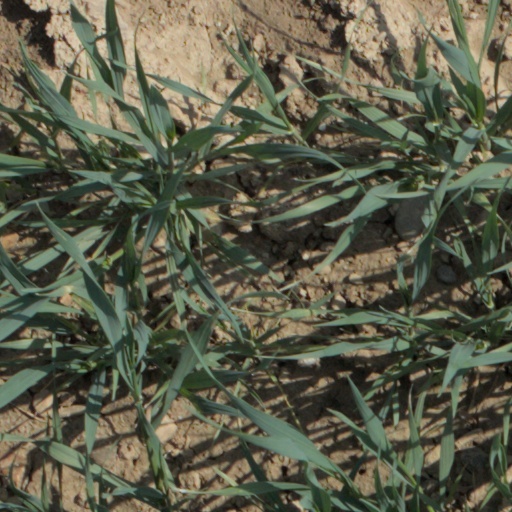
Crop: wheat